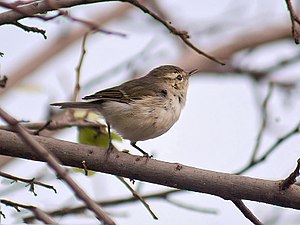
Lundsanger
Lundsanger er en lille spurvefugl, der lever i Eurasien.